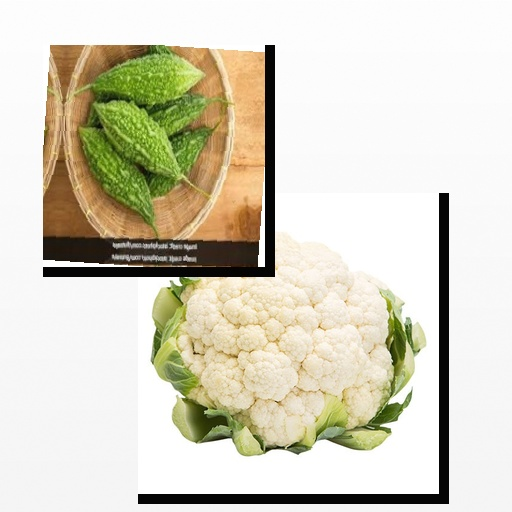
Food items: cauliflower, bitter_gourd